Armalcolite

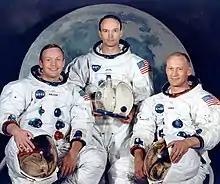
The Apollo 11 crew, after whom Armalcolite is named. Left to right are Neil Armstrong, Michael Collins, and Buzz Aldrin.

Armalcolite was originally found on the Moon, in the Sea of Tranquility at Tranquility Base, and also in the Taurus–Littrow valley and the Descartes Highlands. The largest amounts were provided by the Apollo 11 and 17 missions. It was later identified on Earth from samples of lamproite dikes and plugs taken in Smoky Butte, Garfield County, Montana, US. On the Earth, it also occurs in Germany (Nördlinger Ries impact crater in Bavaria), Greenland (Disko Island), Mexico (El Toro cinder cone, San Luis Potosí), South Africa (Jagersfontein, Bultfontein and Dutoitspan kimberlite mines), Spain (Albacete Province and Jumilla, Murcia), Ukraine (Pripyat Swell), United States (Knippa quarry, Uvalde County, Texas and Smoky